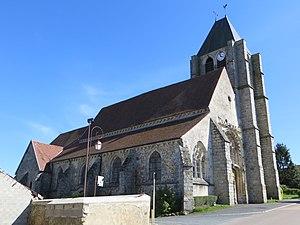
Vue générale de l'église
Fontaine-Denis-Nuisy est une commune française, située dans le département de la Marne en région Grand Est.